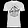
Label: T - shirt / top